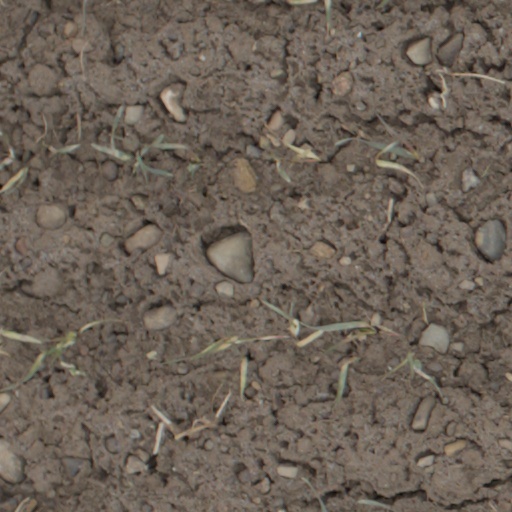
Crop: wheat